Pope Agapetus I

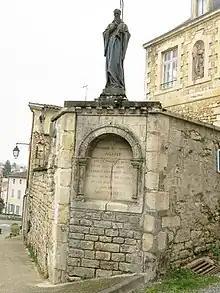
Statue of Agapetus I in Saint-Maixent-l'École

Jeffrey Richards describes him as "the last survivor of the Symmachan old guard", having been ordained as a deacon perhaps as early as 502, during the Laurentian schism. He was elevated from archdeacon to pope in 535. His first official act was to burn, in the presence of the assembled clergy, the anathema which Boniface II had pronounced against the latter's deceased rival Dioscurus on a false charge of simony and had ordered to be preserved in the Roman archives.